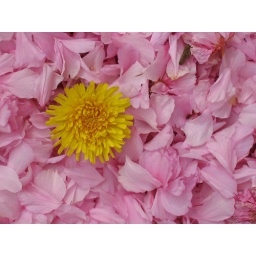
Study in pink and yellow